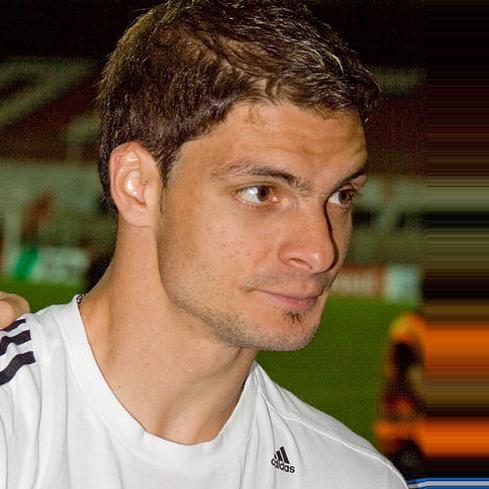
Age: 27